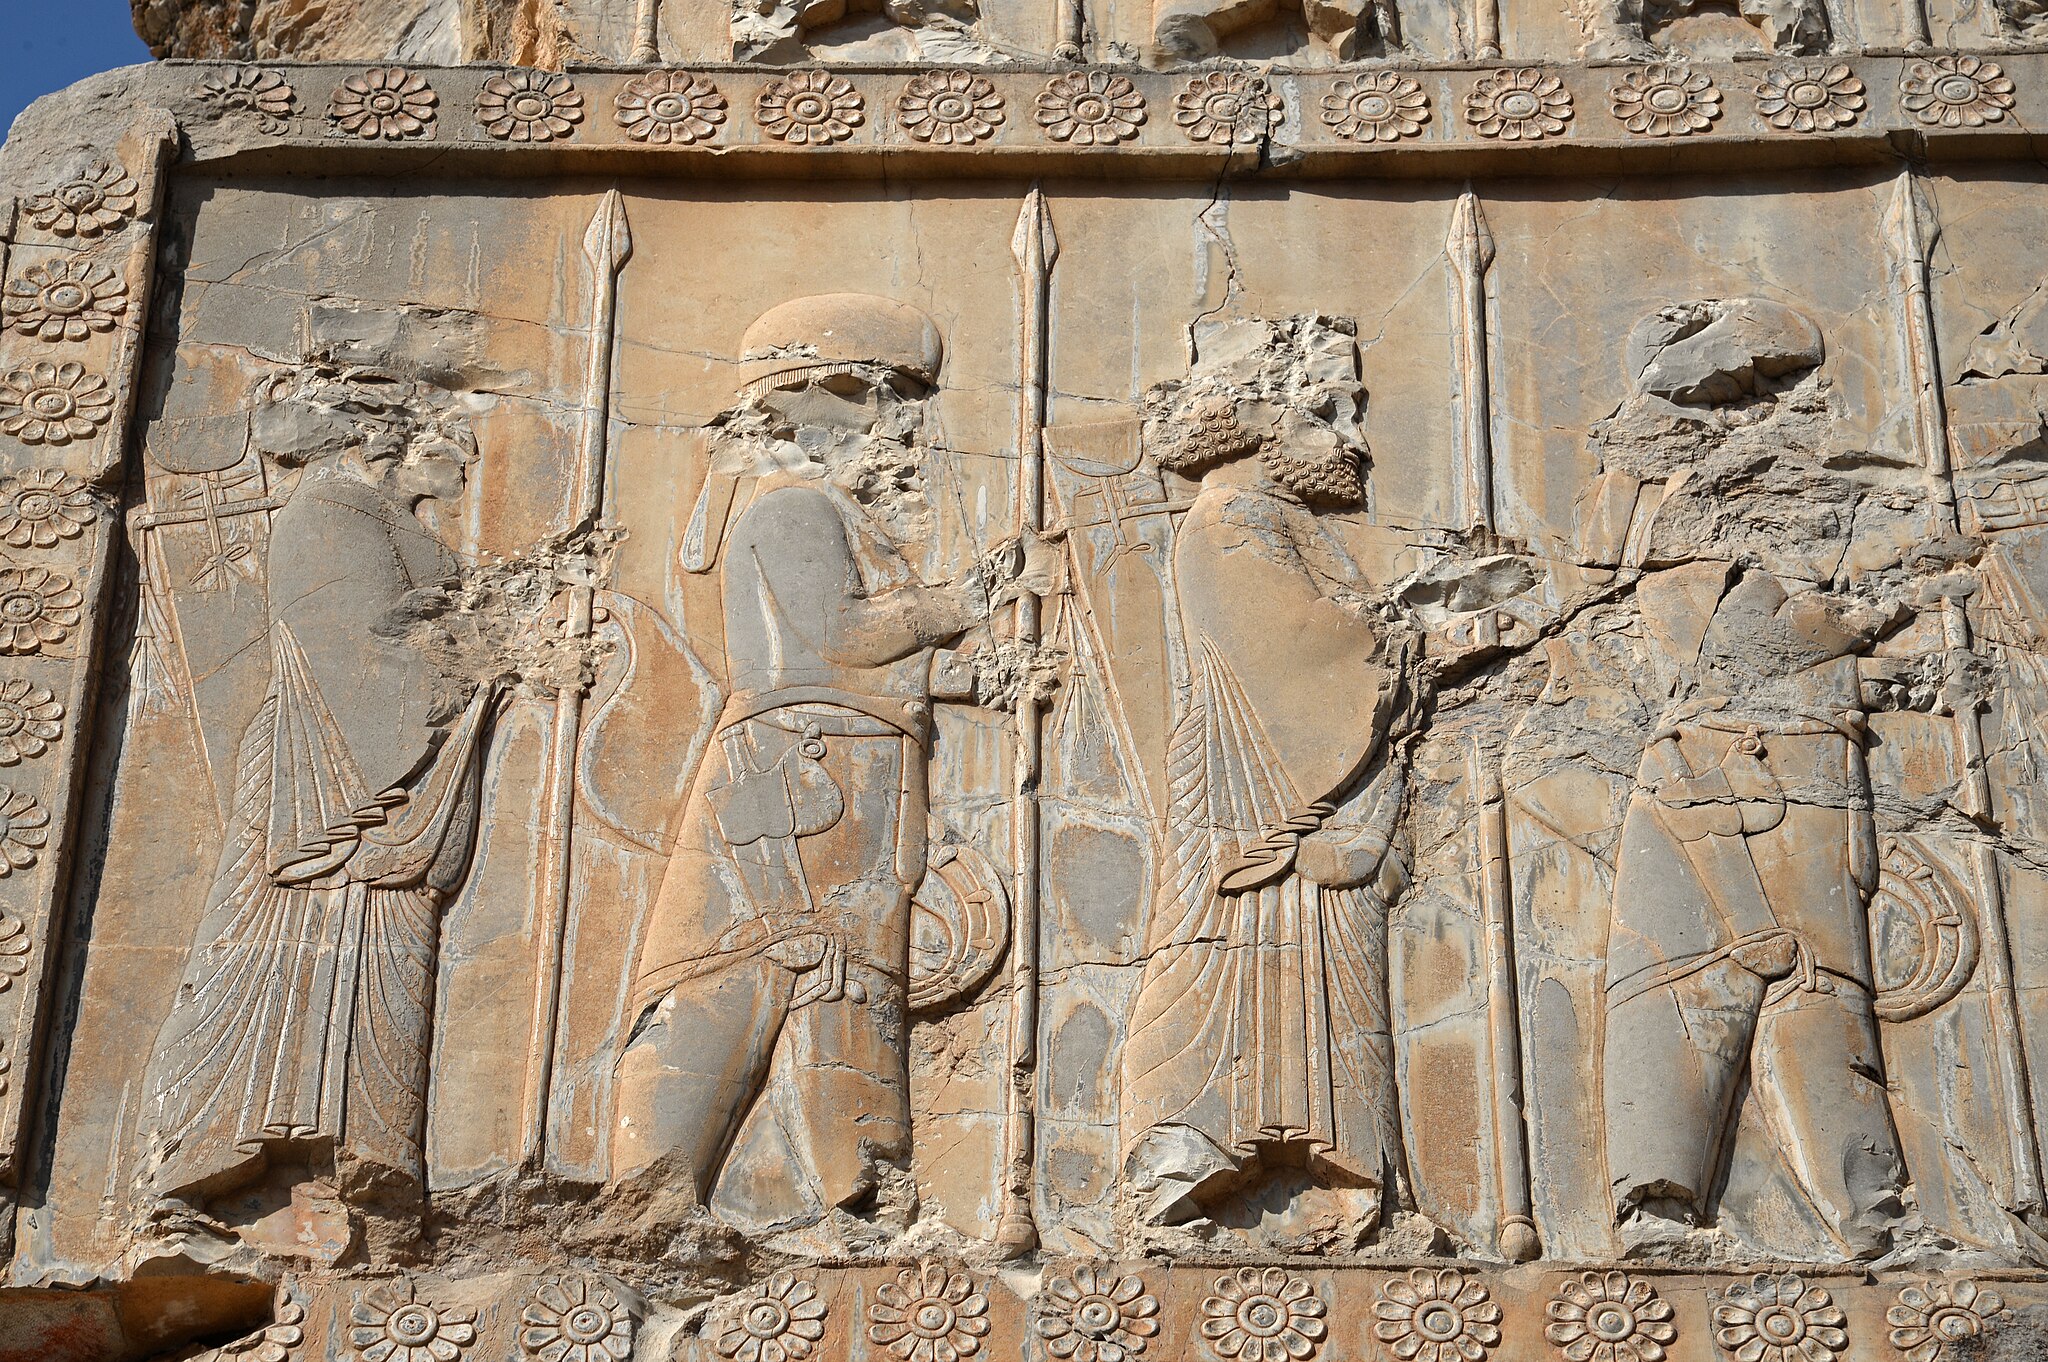
Title: Irnp036-Persepolis
Description: Iran in 2018 (photographed by Wojciech Kocot)
Date: 12 January 2018
Categories: Uploaded with pattypan, Self-published work, 2017 in Persepolis, Northern portals of Hall of hundred columns, Persepolis in 2017 (photographed by Wojciech Kocot)